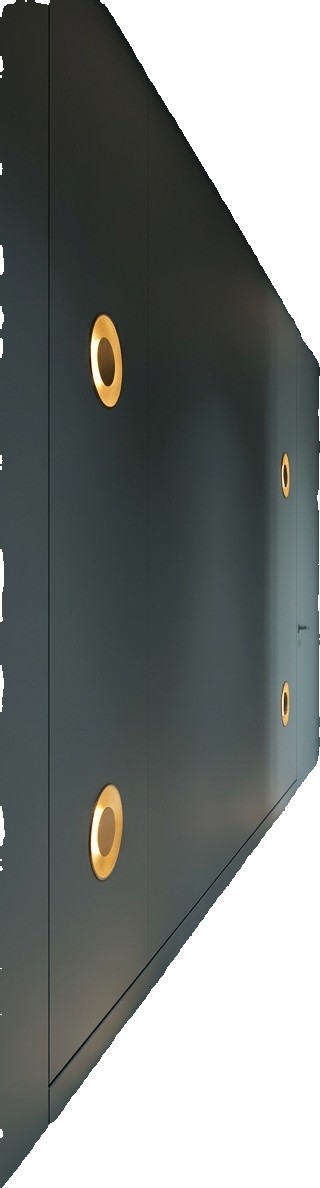
Surface category: wall